Komis

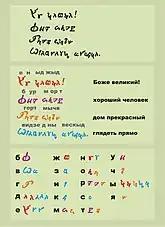

The Komi language belongs to the Permian branch of the Uralic family. There is limited mutual intelligibility with Udmurt. There are two main dialects: Zyrian in the Komi Republic and Permyak in the Komi-Permyak Okrug, which have been traditionally treated as separate languages. They are mutually intelligible, and can also be considered to form a single language with two regional language standards. The two separate standards were created in the early Soviet era partly because of the traditional administrative borders, and partly to hinder pan-Komi nationalistic aspirations. Until the 18th century, Komi was written in the Old Permic script (Komi: Важ Перым гижӧм, 𐍮𐍐‎𐍕 𐍟‎𐍔‎𐍠𐍨𐍜 𐍒‎𐍣‎𐍕𐍩𐍜‎, "Važ Perym gižöm"), also known as Anbur in reference in reference to its first 2 letters, which was created by Saint Stephen of Perm in the 14th century, seeing use up to the 16th century after which it saw use as a cryptographic writing system for Russian speakers.